Les Planches-près-Arbois

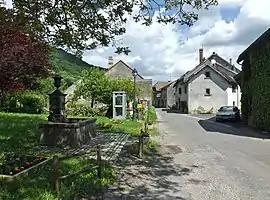
A view within Les Planches-près-Arbois

Les Planches-près-Arbois (literally "Les Planches near Arbois") is a commune in the Jura department in Bourgogne-Franche-Comté in eastern France.